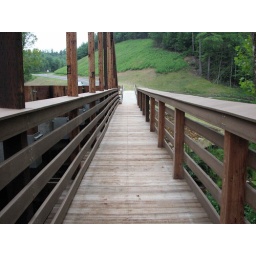
New park area under development with new buildings and expanded beach access